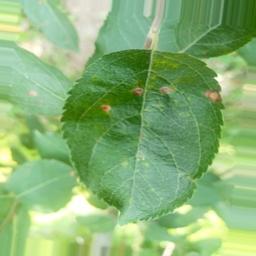
Label: Alternaria